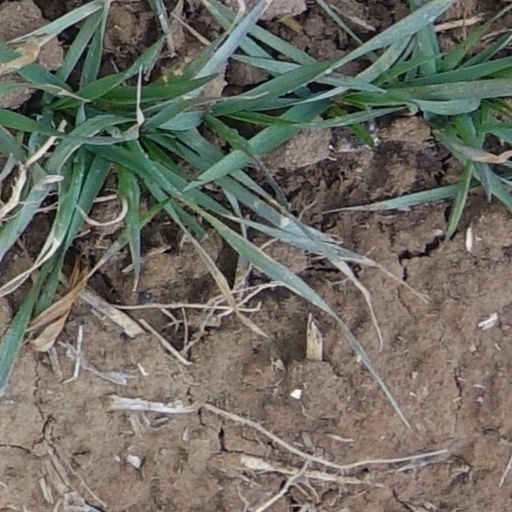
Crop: wheat